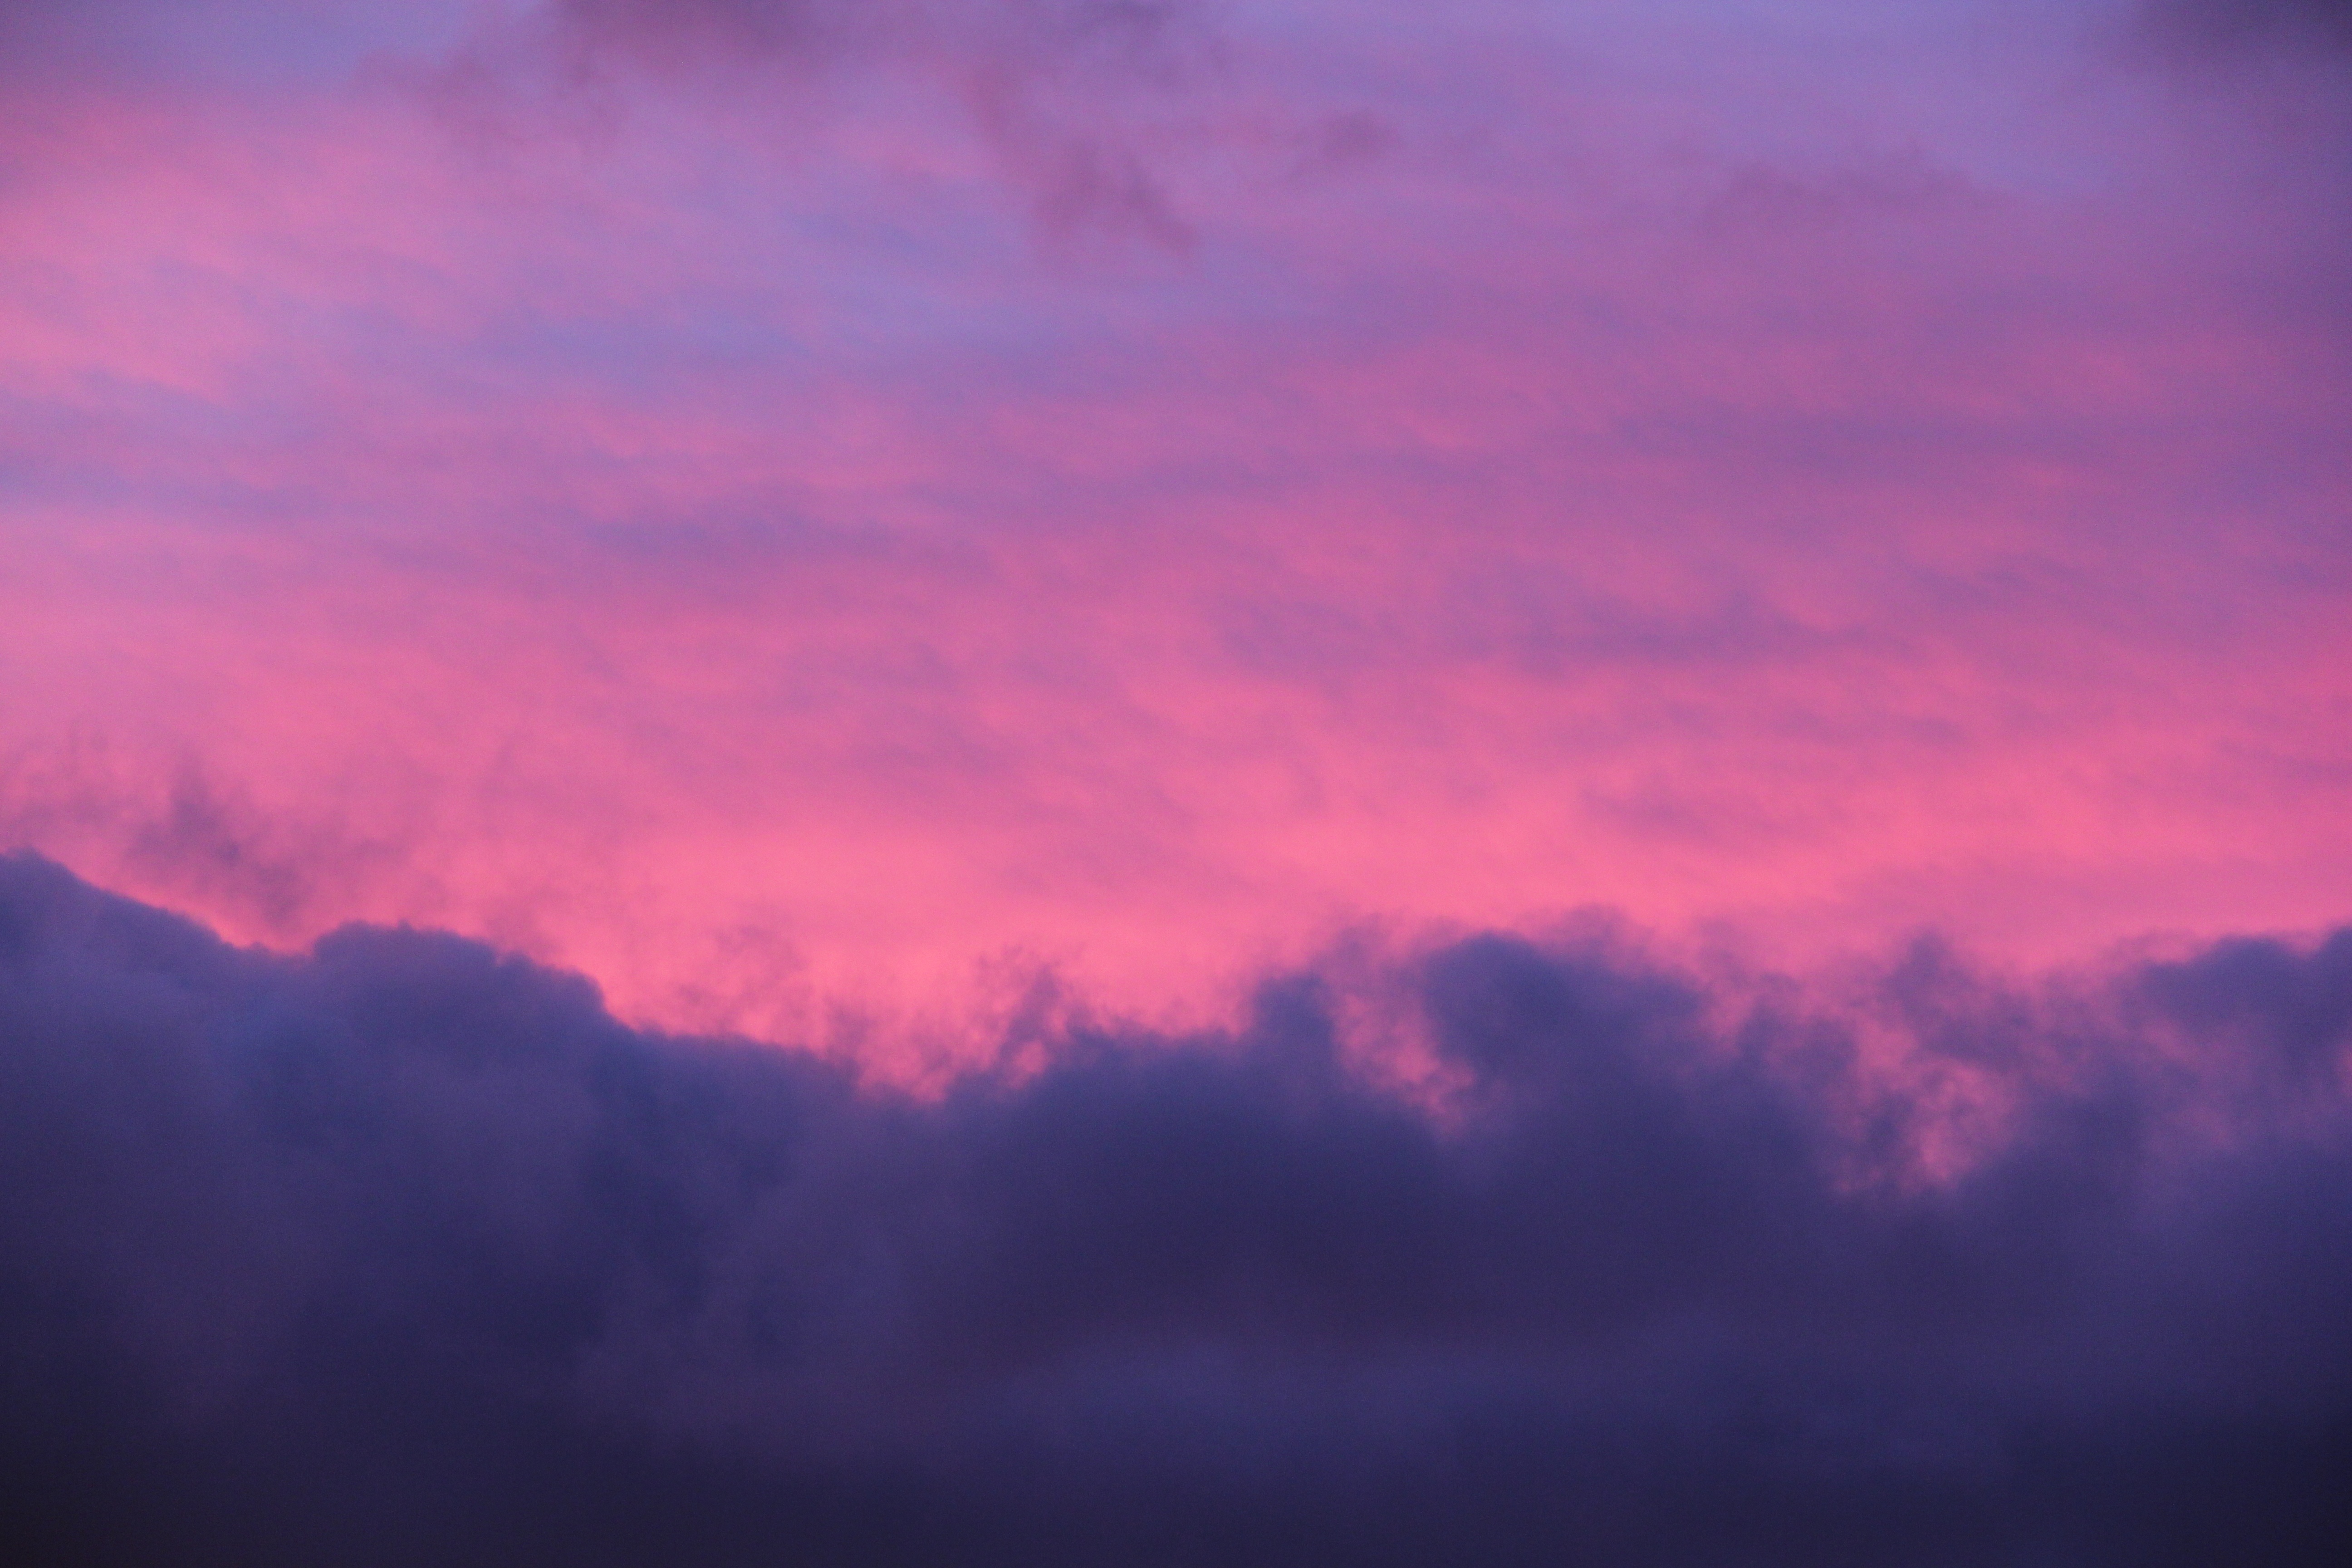
horizon, cloud, sky, sunrise, sunset, morning, dawn, atmosphere, dusk, evening, cumulus, blue, pink, afterglow, meteorological phenomenon, atmospheric phenomenon, red sky at morning